List of energy cooperatives

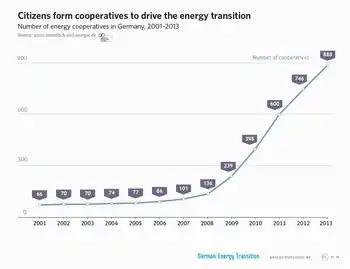
Number of energy cooperatives in Germany

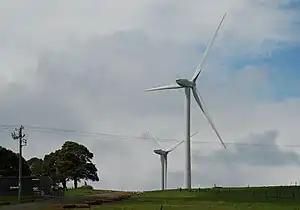
Turbines at the Hepburn Wind Project

This is a list of energy cooperatives. A cooperative is an autonomous association of persons who voluntarily cooperate for their mutual social, economic, and cultural benefit. Cooperatives include non-profit community organizations and businesses that are owned and managed by the people who use its services (a consumer cooperative) or by the people who work there (a worker cooperative) or by the people who live there (a housing cooperative), hybrids such as worker cooperatives that are also consumer cooperatives or credit unions, multi-stakeholder cooperatives such as those that bring together civil society and local actors to deliver community needs, and second and third tier cooperatives whose members are other cooperatives.